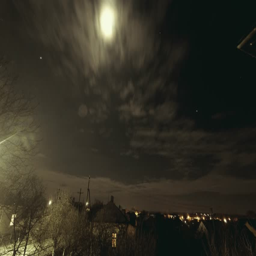
time - lapse the moon shines through the clouds in the night sky are moving fast